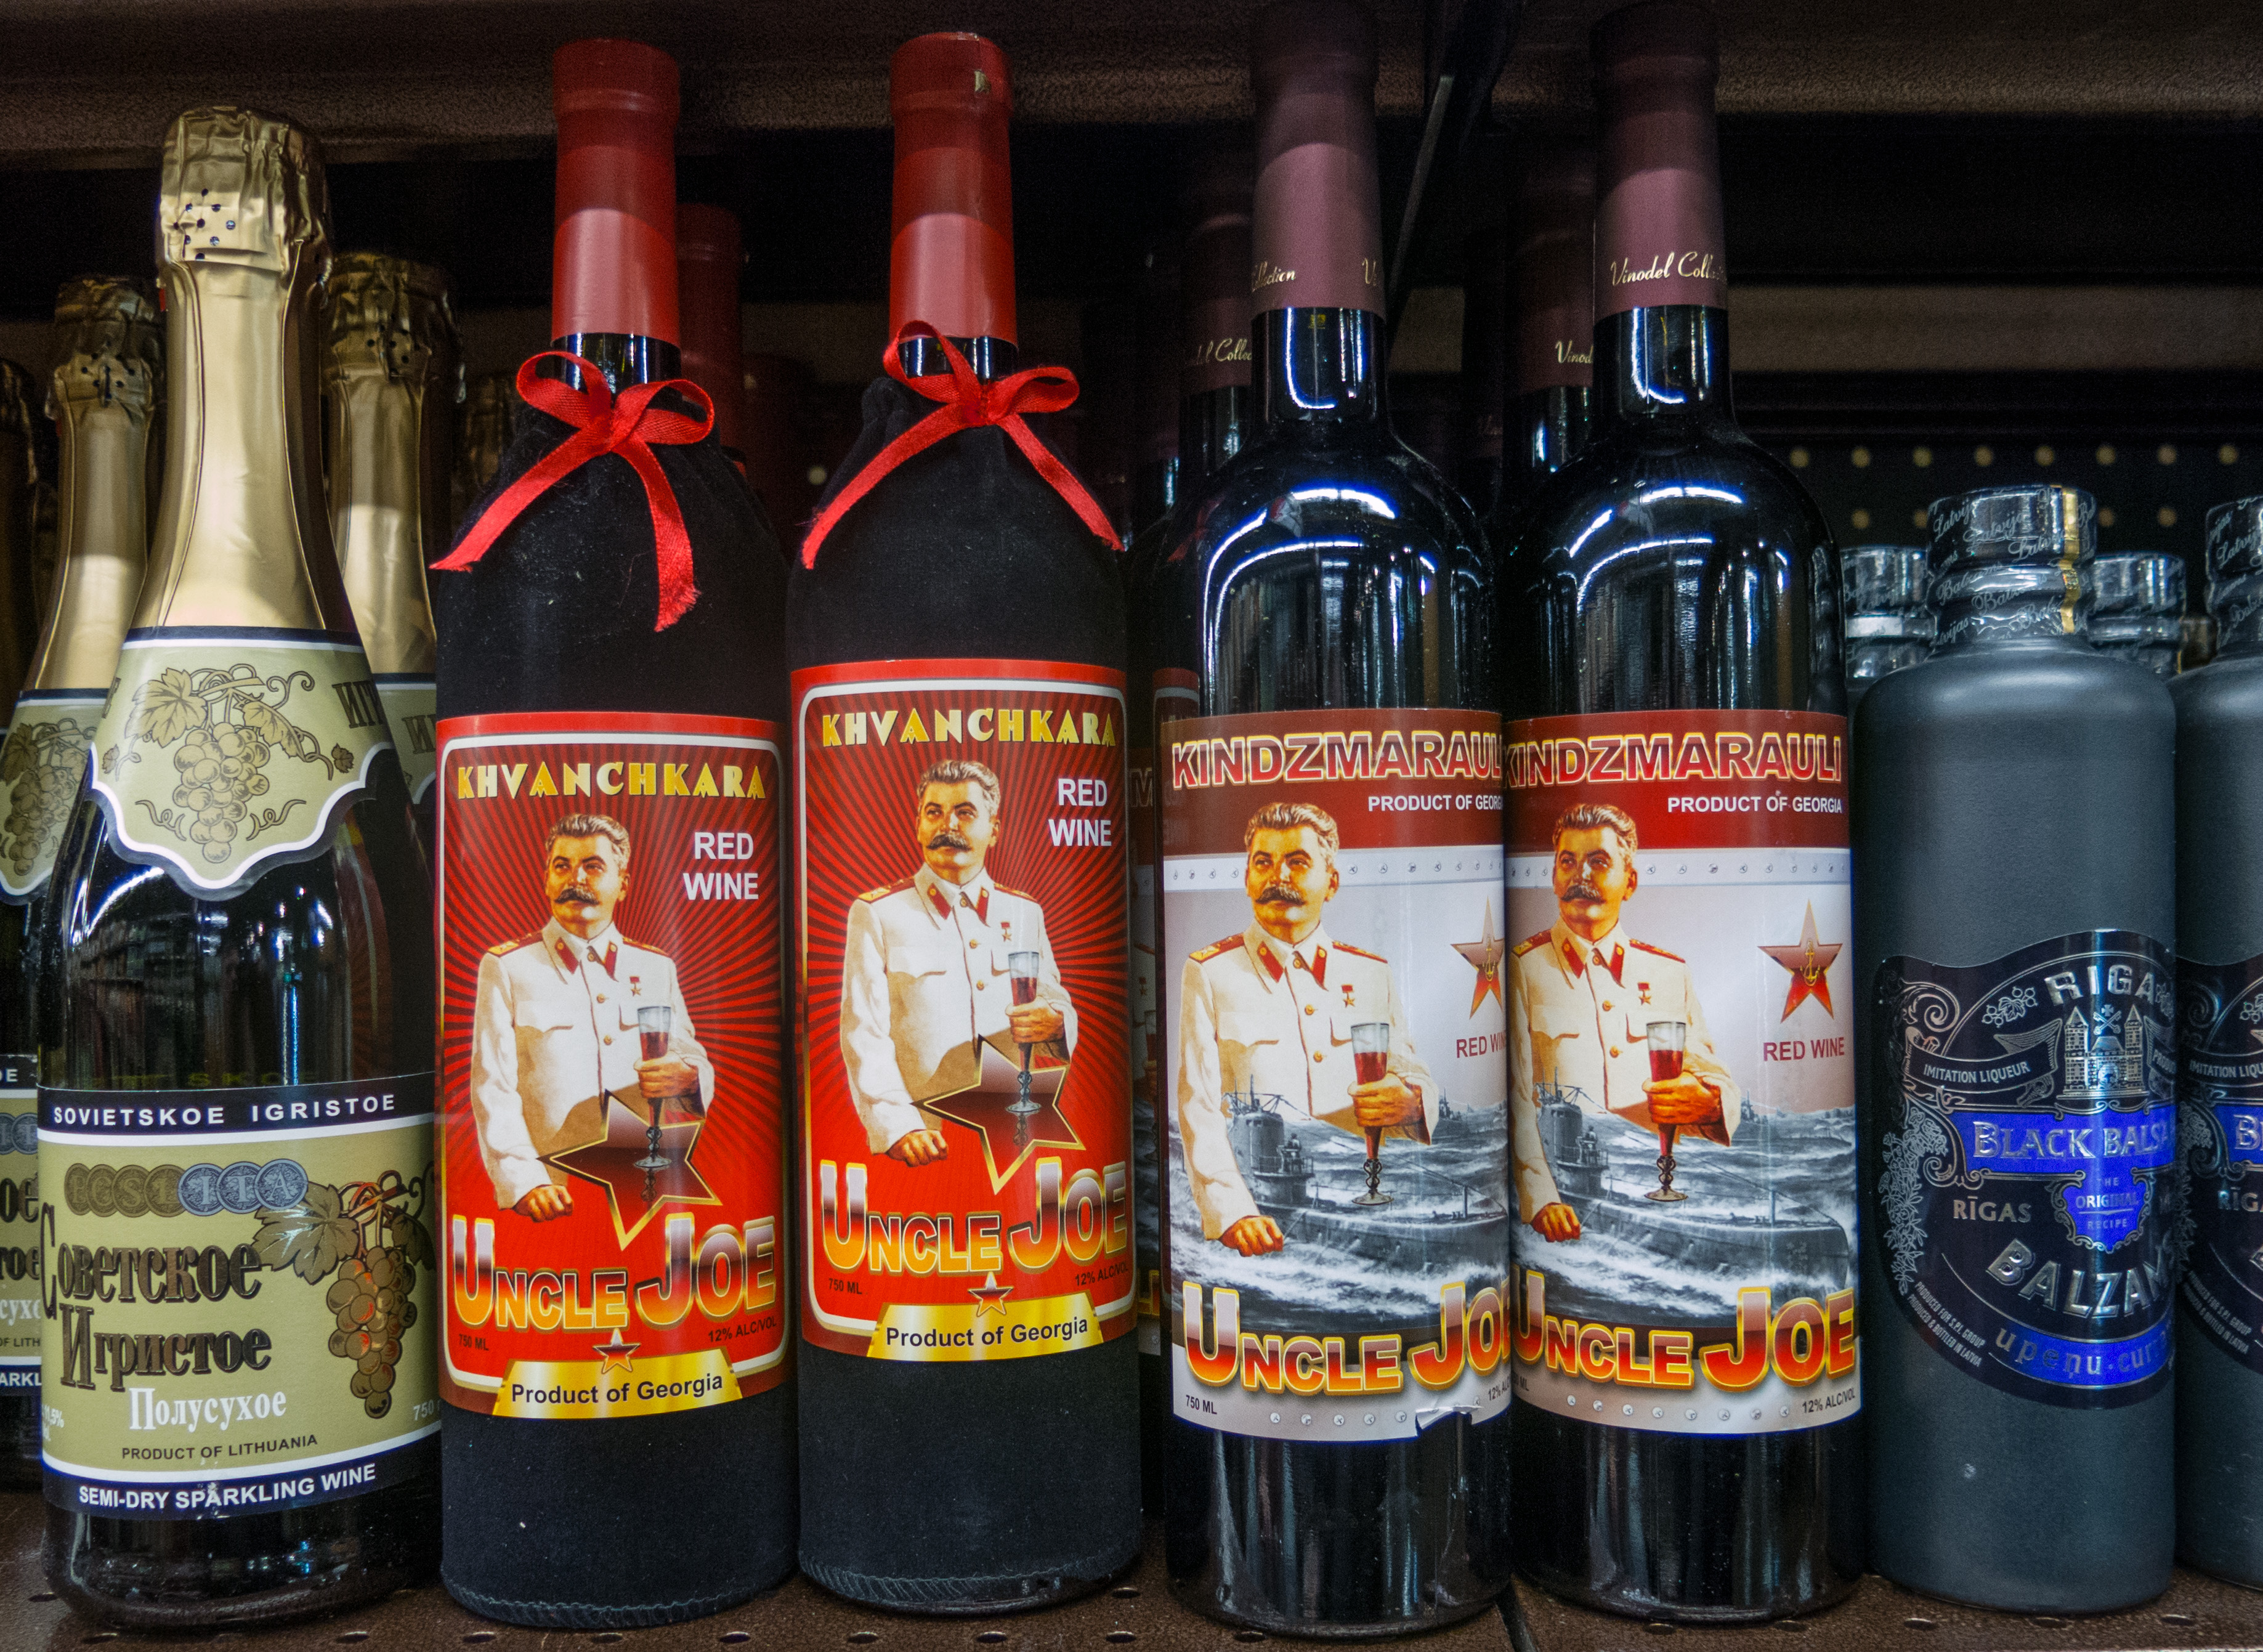
wine, drink, bottle, beer, alcohol, beer bottle, whisky, liqueur, reds, josephstalin, alcoholic beverage, distilled beverage